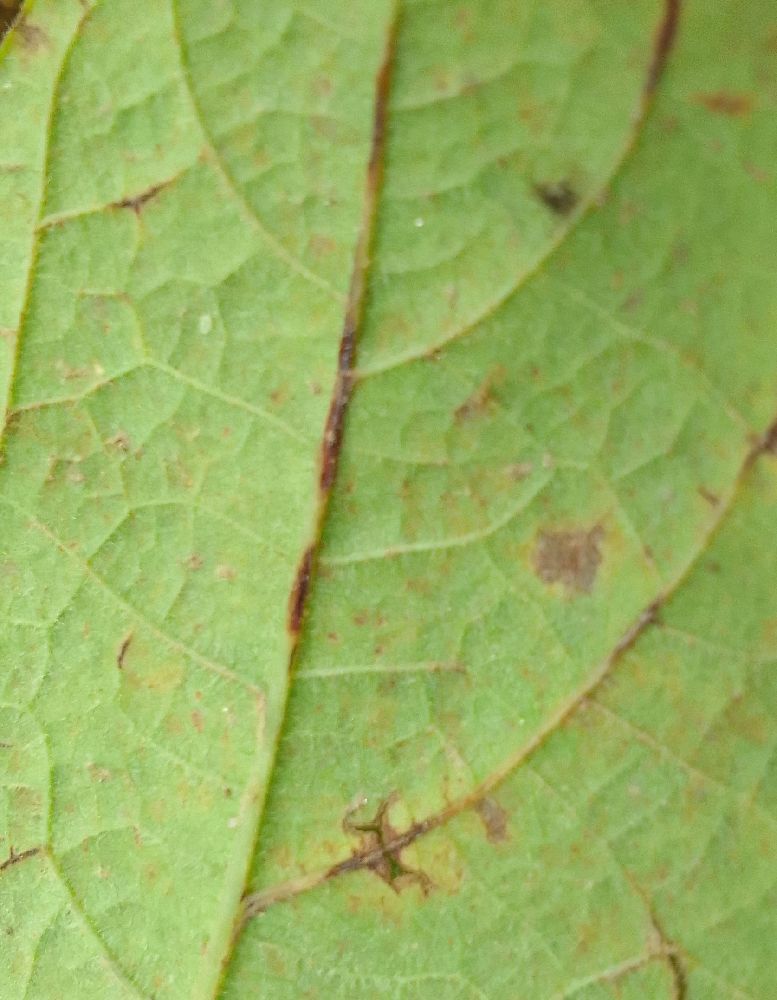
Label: anthracnose